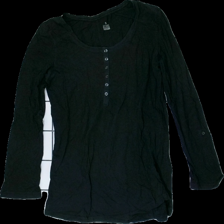
View: front
Type: Blouse
Category: Ladies
Brand: Kappahl
Colors: Black
Material: 91% Cotton, 9% Cont?
Cut: Regular, C-collar
Size: S
Season: All
Stains: Minor
Holes: Major
Price range: <50
Recommended usage: Recycle